Bleepsgr

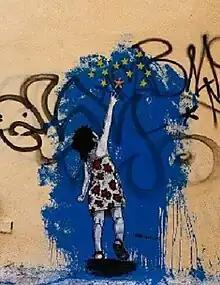
"The Stars and the Starfish"

Bleepsgr (or Bleeps) is the pseudonym used by Vlassios (M.) Kakouris, who is a Greek artist. He creates political street art, paintings and installations; he is associated with the artivism movement. Much of his street art is in Athens, but his paintings are also to be found in other parts of Greece, and more widely in Europe.